Mawlana Bhashani Science and Technology University

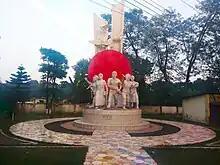
A sculpture commemorating the Liberation War on the premises of Maolana Bhasani Science and Technology University at Santosh in Tangail, Bangladesh

The central library contains a large collection of course-related books, along with reference books and books that cover subjects beyond the courses offered by the university. The university library has been proposed to become an electronic library in keeping with the motto "Digital Bangladesh".